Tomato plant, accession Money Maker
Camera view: bottom (45 deg); turntable rotation: 60 degrees
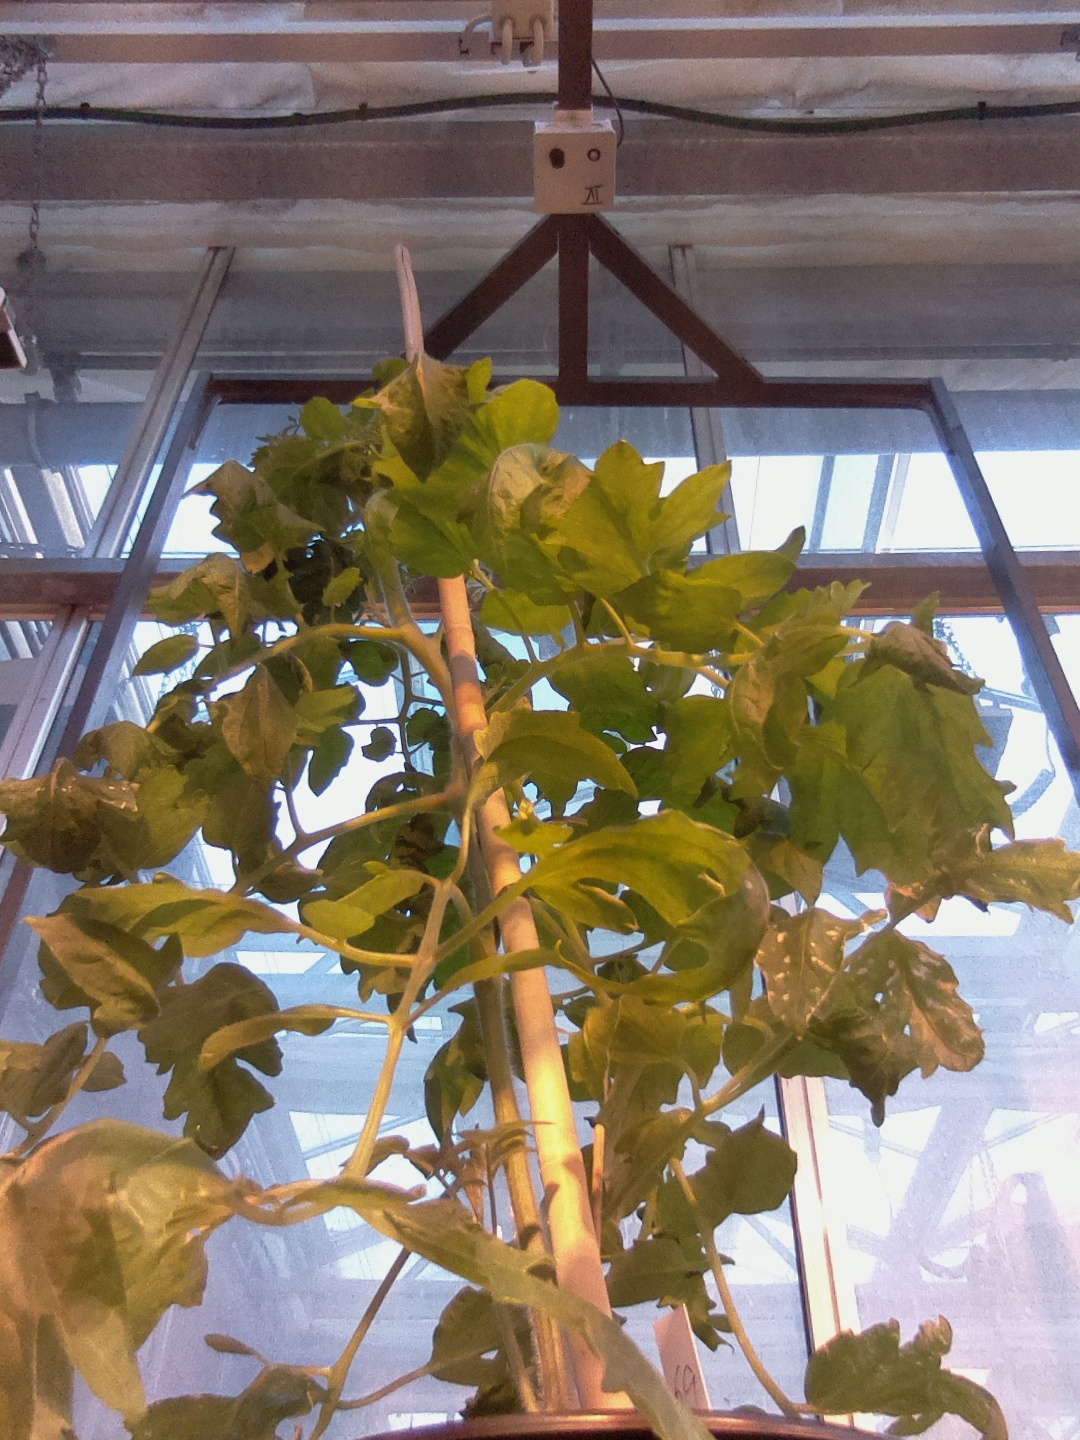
BBCH growth stage 61: 10%-20% of flowers open